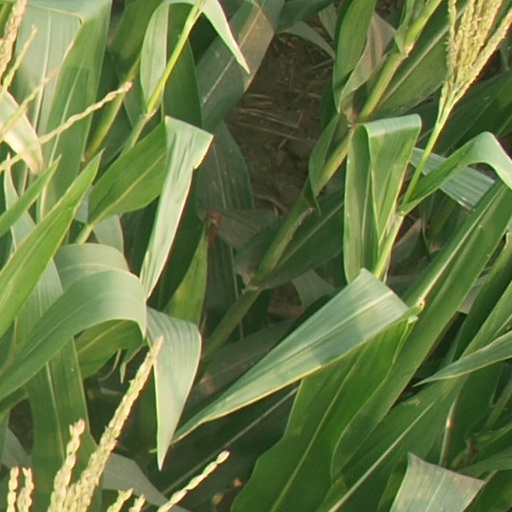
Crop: maize; corn